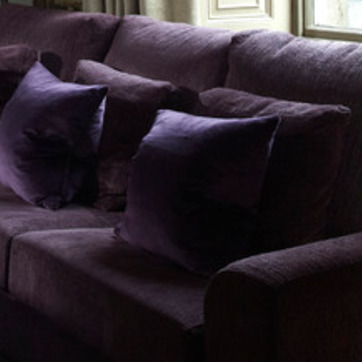
Material: fabric